2011 Zabul province bombing

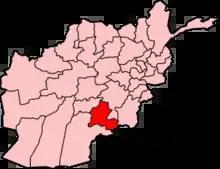

The 2 July 2011 Zabul province bombing was a roadside bombing that killed 11 members of a family in Zabul Province, Shamulzayi District, Afghanistan, thought to be refugees returning from Pakistan heading to Ghazni Province.